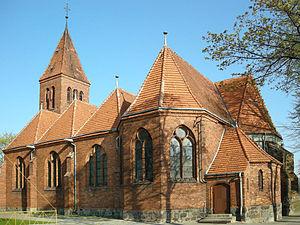
Wąbrzeźno [vɔmˈbʒɛʑnɔ] est une ville polonaise d'environ 13 800 habitants. Elle se trouve à 40 km au nord-est de Toruń et est chef-lieu du Powiat de Wąbrzeźno dans la voïvodie de Couïavie-Poméranie.